Cross River National Park

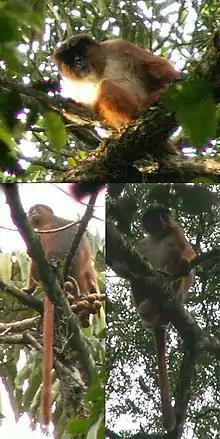
Preuss's red colobus in the adjacent Korup National Park. A critically endangered species, they are often found near the main tourist camps.

The federal government is courting investors to develop the eco-tourism potential in this and other national parks. The park has been given the motto "The Pride Of Nigeria". The Kanyang tourist village, about one hour's drive from Calabar, will give visitors a base from which to view the park, with a lodge, restaurant and wildlife museum. Activities include game viewing, bird watching, gorilla tracking, mountaineering or hiking, sport fishing, boat cruising and the Botanical garden and Herbarium in Butatong.